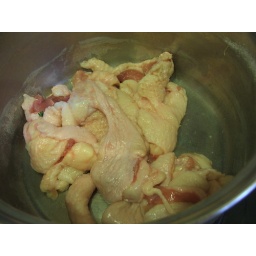
Render the duck fat from the skin either over low heat on the stove or in a 200 degree F oven.